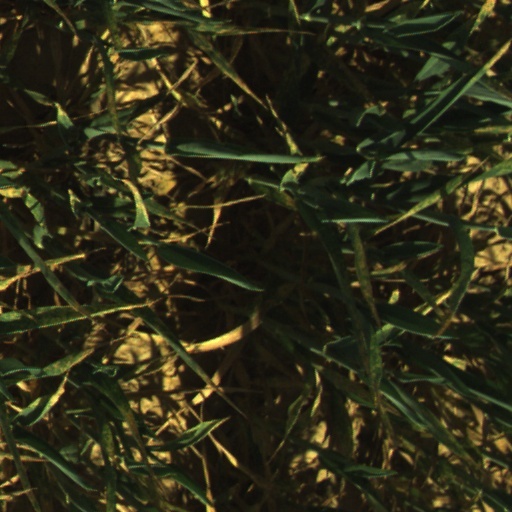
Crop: wheat